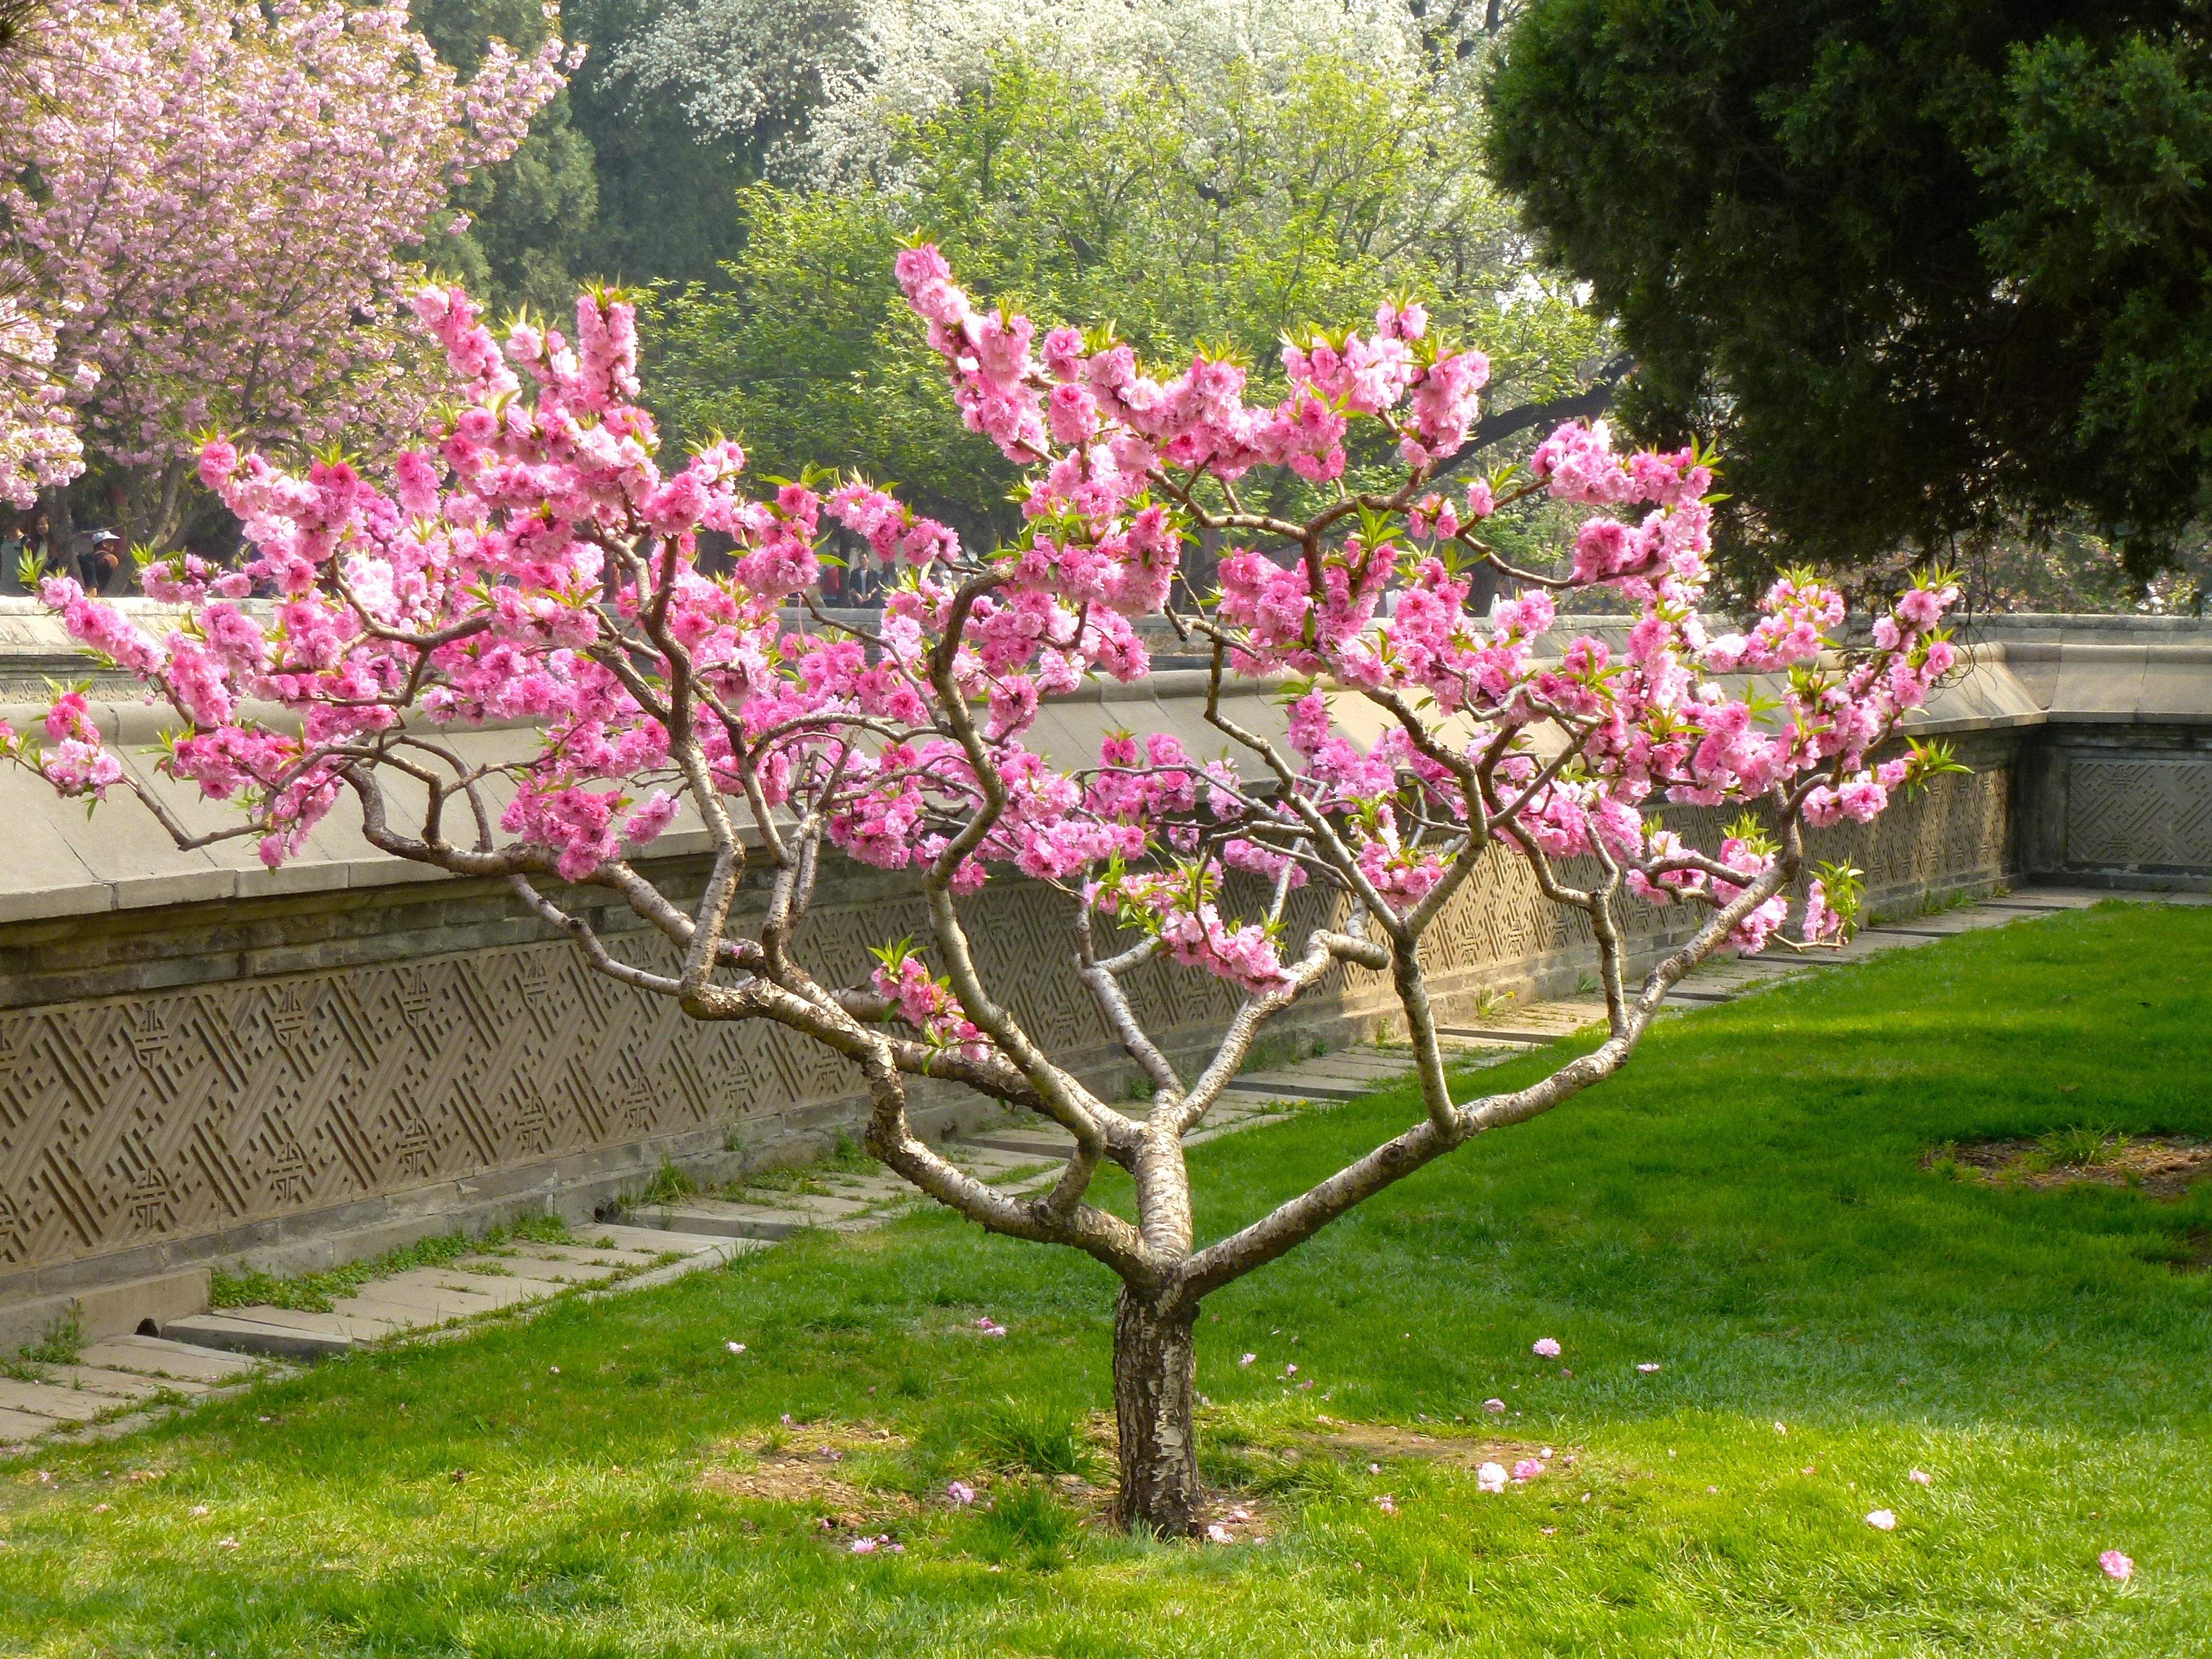
tree, nature, branch, blossom, plant, flower, bloom, spring, green, asia, botany, garden, pink, flora, flowers, shrub, flourishing, blooms, flowering plant, the delicacy, little flowers, flowers in the garden, woody plant, land plant